FAM71E2

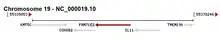
FAM71E2 gene

Two alternatively spliced mRNA variants are produced during transcription: aAUG10 and bAUG10. They are both validated alternative polyadenylation sites. However, there are no isoforms of FAM71E2.